Farmhouses of Brugherio

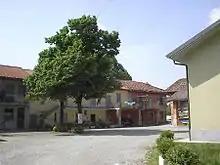
San Cristoforo

It takes name from a small church dedicated to St. Christopher that stood beside it in the ninth century, when the territory was part of the town called Ottavo, because it was at the eighth mile of road leading from Milan to Monza. The church was listed among the assets owned by the Cathedral of Monza and had been built "to remind travelers of then and now". It was demolished in December 1995. The farm, which is located in the north-west of Brugherio, dates back at least to the '500 and in 1751 was surveyed by the Teresian cadastre as "a house of a farmer called San Cristoforo", that had been property before the accounts Serbelloni, then of the accounts Alari of Milan.